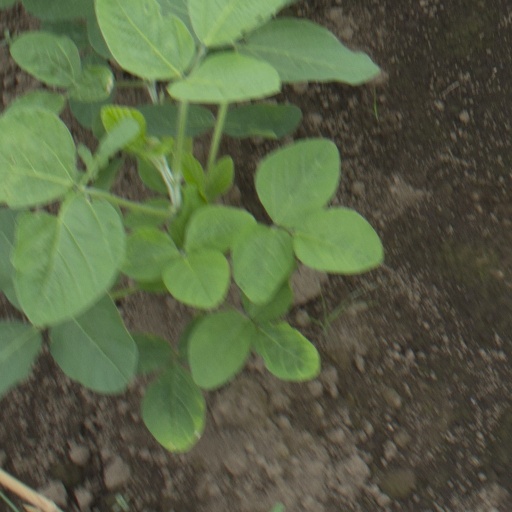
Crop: soybean